Capture of Porto

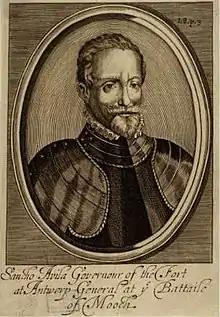
Sancho d'Avila

The Spanish troops commanded by Don Sancho d'Avila, transported by sea, arrived and disembarked in Porto on 24 October 1580. The city was captured easily by the Spanish army, thereby finishing off Portuguese army and the invasion of their neighbouring country. Don Sancho d'Avila obtained a victory, it would be his last great military accomplishment.